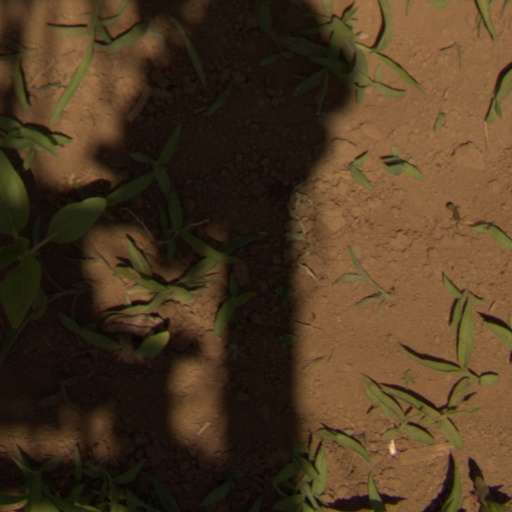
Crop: Jerusalem artichoke